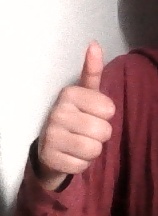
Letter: aleff